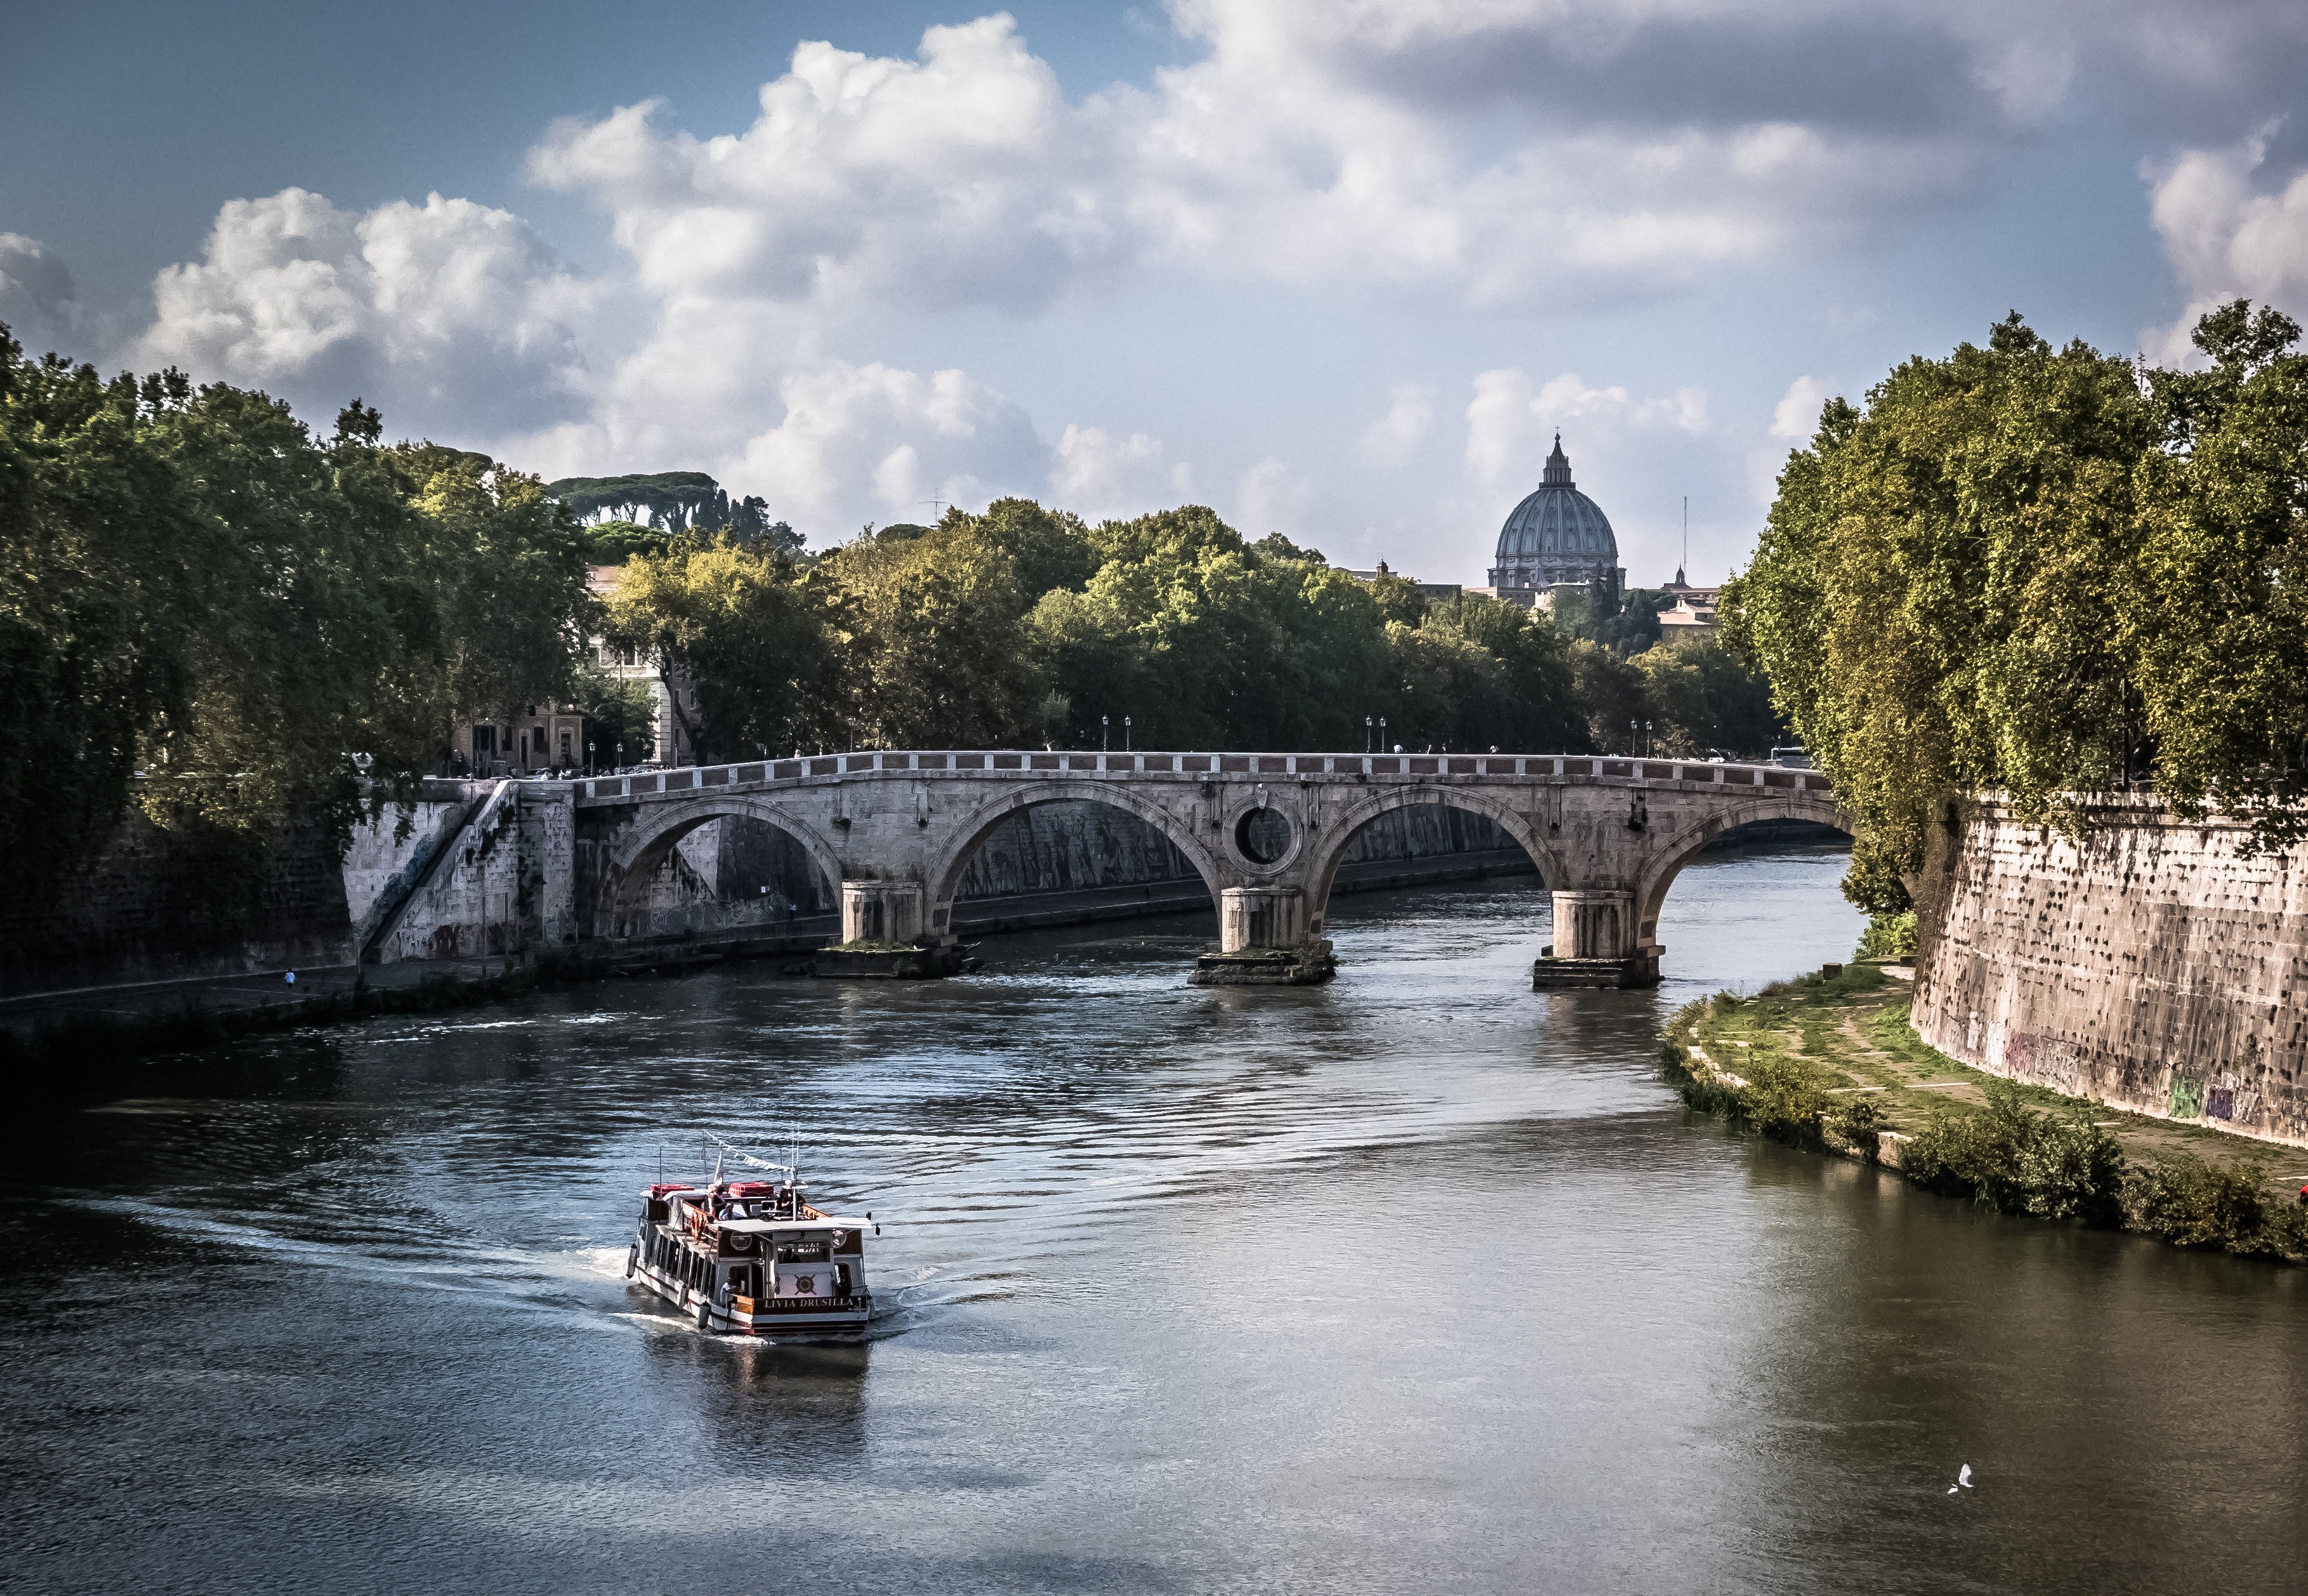
water, architecture, bridge, view, old, city, river, canal, travel, europe, reflection, landmark, italy, tourism, waterway, body of water, rome, italian, tiber, landform, arch bridge, geographical feature